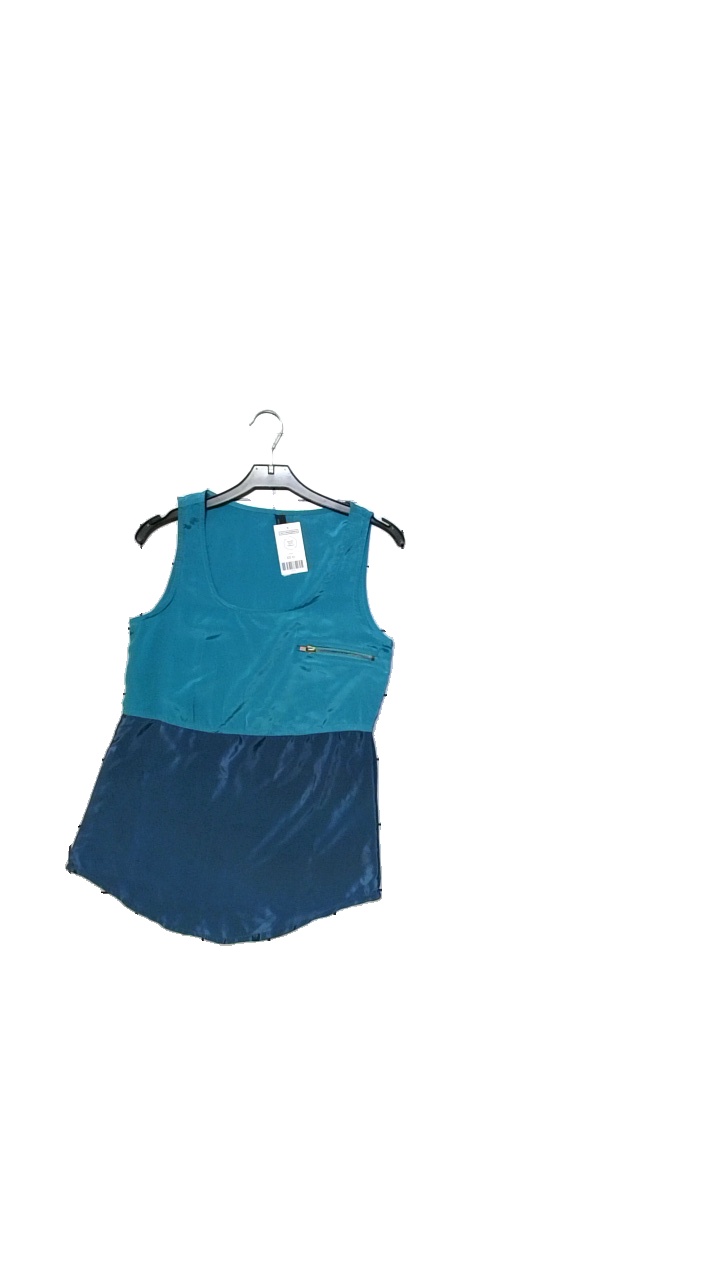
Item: Top (Ladies)
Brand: Vero Moda
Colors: Blue, Turquoise
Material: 100% polyester
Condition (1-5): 5
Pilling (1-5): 5
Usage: Reuse
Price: <50